Edenton Historic District

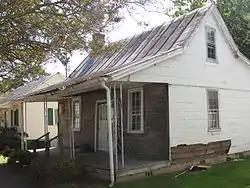
Lane House

Edenton Historic District is a national historic district located at Edenton, Chowan County, North Carolina. The district encompasses 342 contributing buildings, 4 contributing sites, and 3 contributing structures. It includes several buildings that are individually listed on the National Register. The Lane House (ca. 1718), possibly the oldest surviving house in North Carolina, is owned by Steve and Linda Lane and is located within the district. Also located in the district are the Dixon-Powell House, William Leary House, and Louis Ziegler House designed by architect George Franklin Barber.